Aftermath of the Korean War

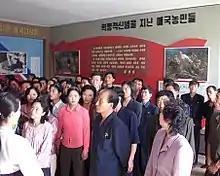
North Koreans touring the Museum of American War Atrocities in 2009

The means of production are owned by the state through state-run enterprises and collectivized farms. Most services—such as healthcare, education, housing and food production—are subsidized or state-funded. Estimates based on the most recent North Korean census suggest that 240,000 to 420,000 people died as a result of the 1990s North Korean famine and that there were 600,000 to 850,000 unnatural deaths in North Korea from 1993 to 2008. A study by South Korean anthropologists of North Korean children who had defected to China found that 18-year-old males were shorter than South Koreans their age because of malnutrition.